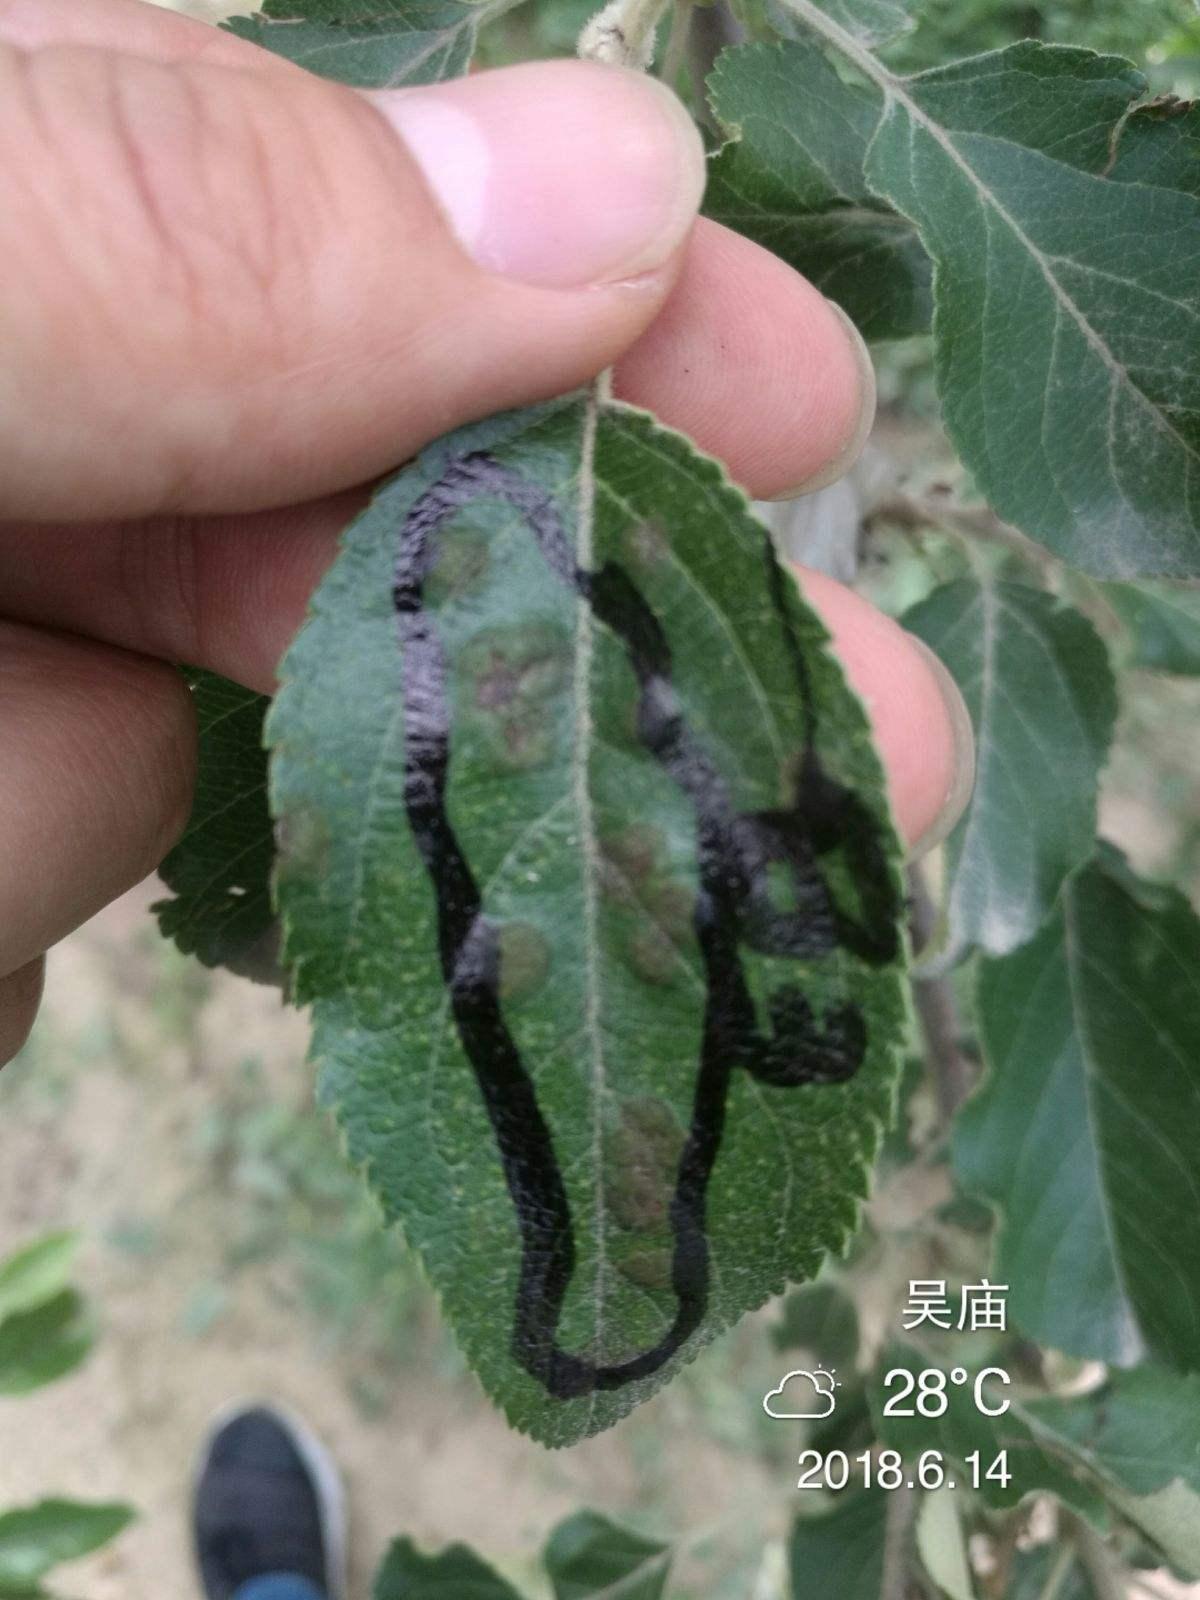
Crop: apple
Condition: scab